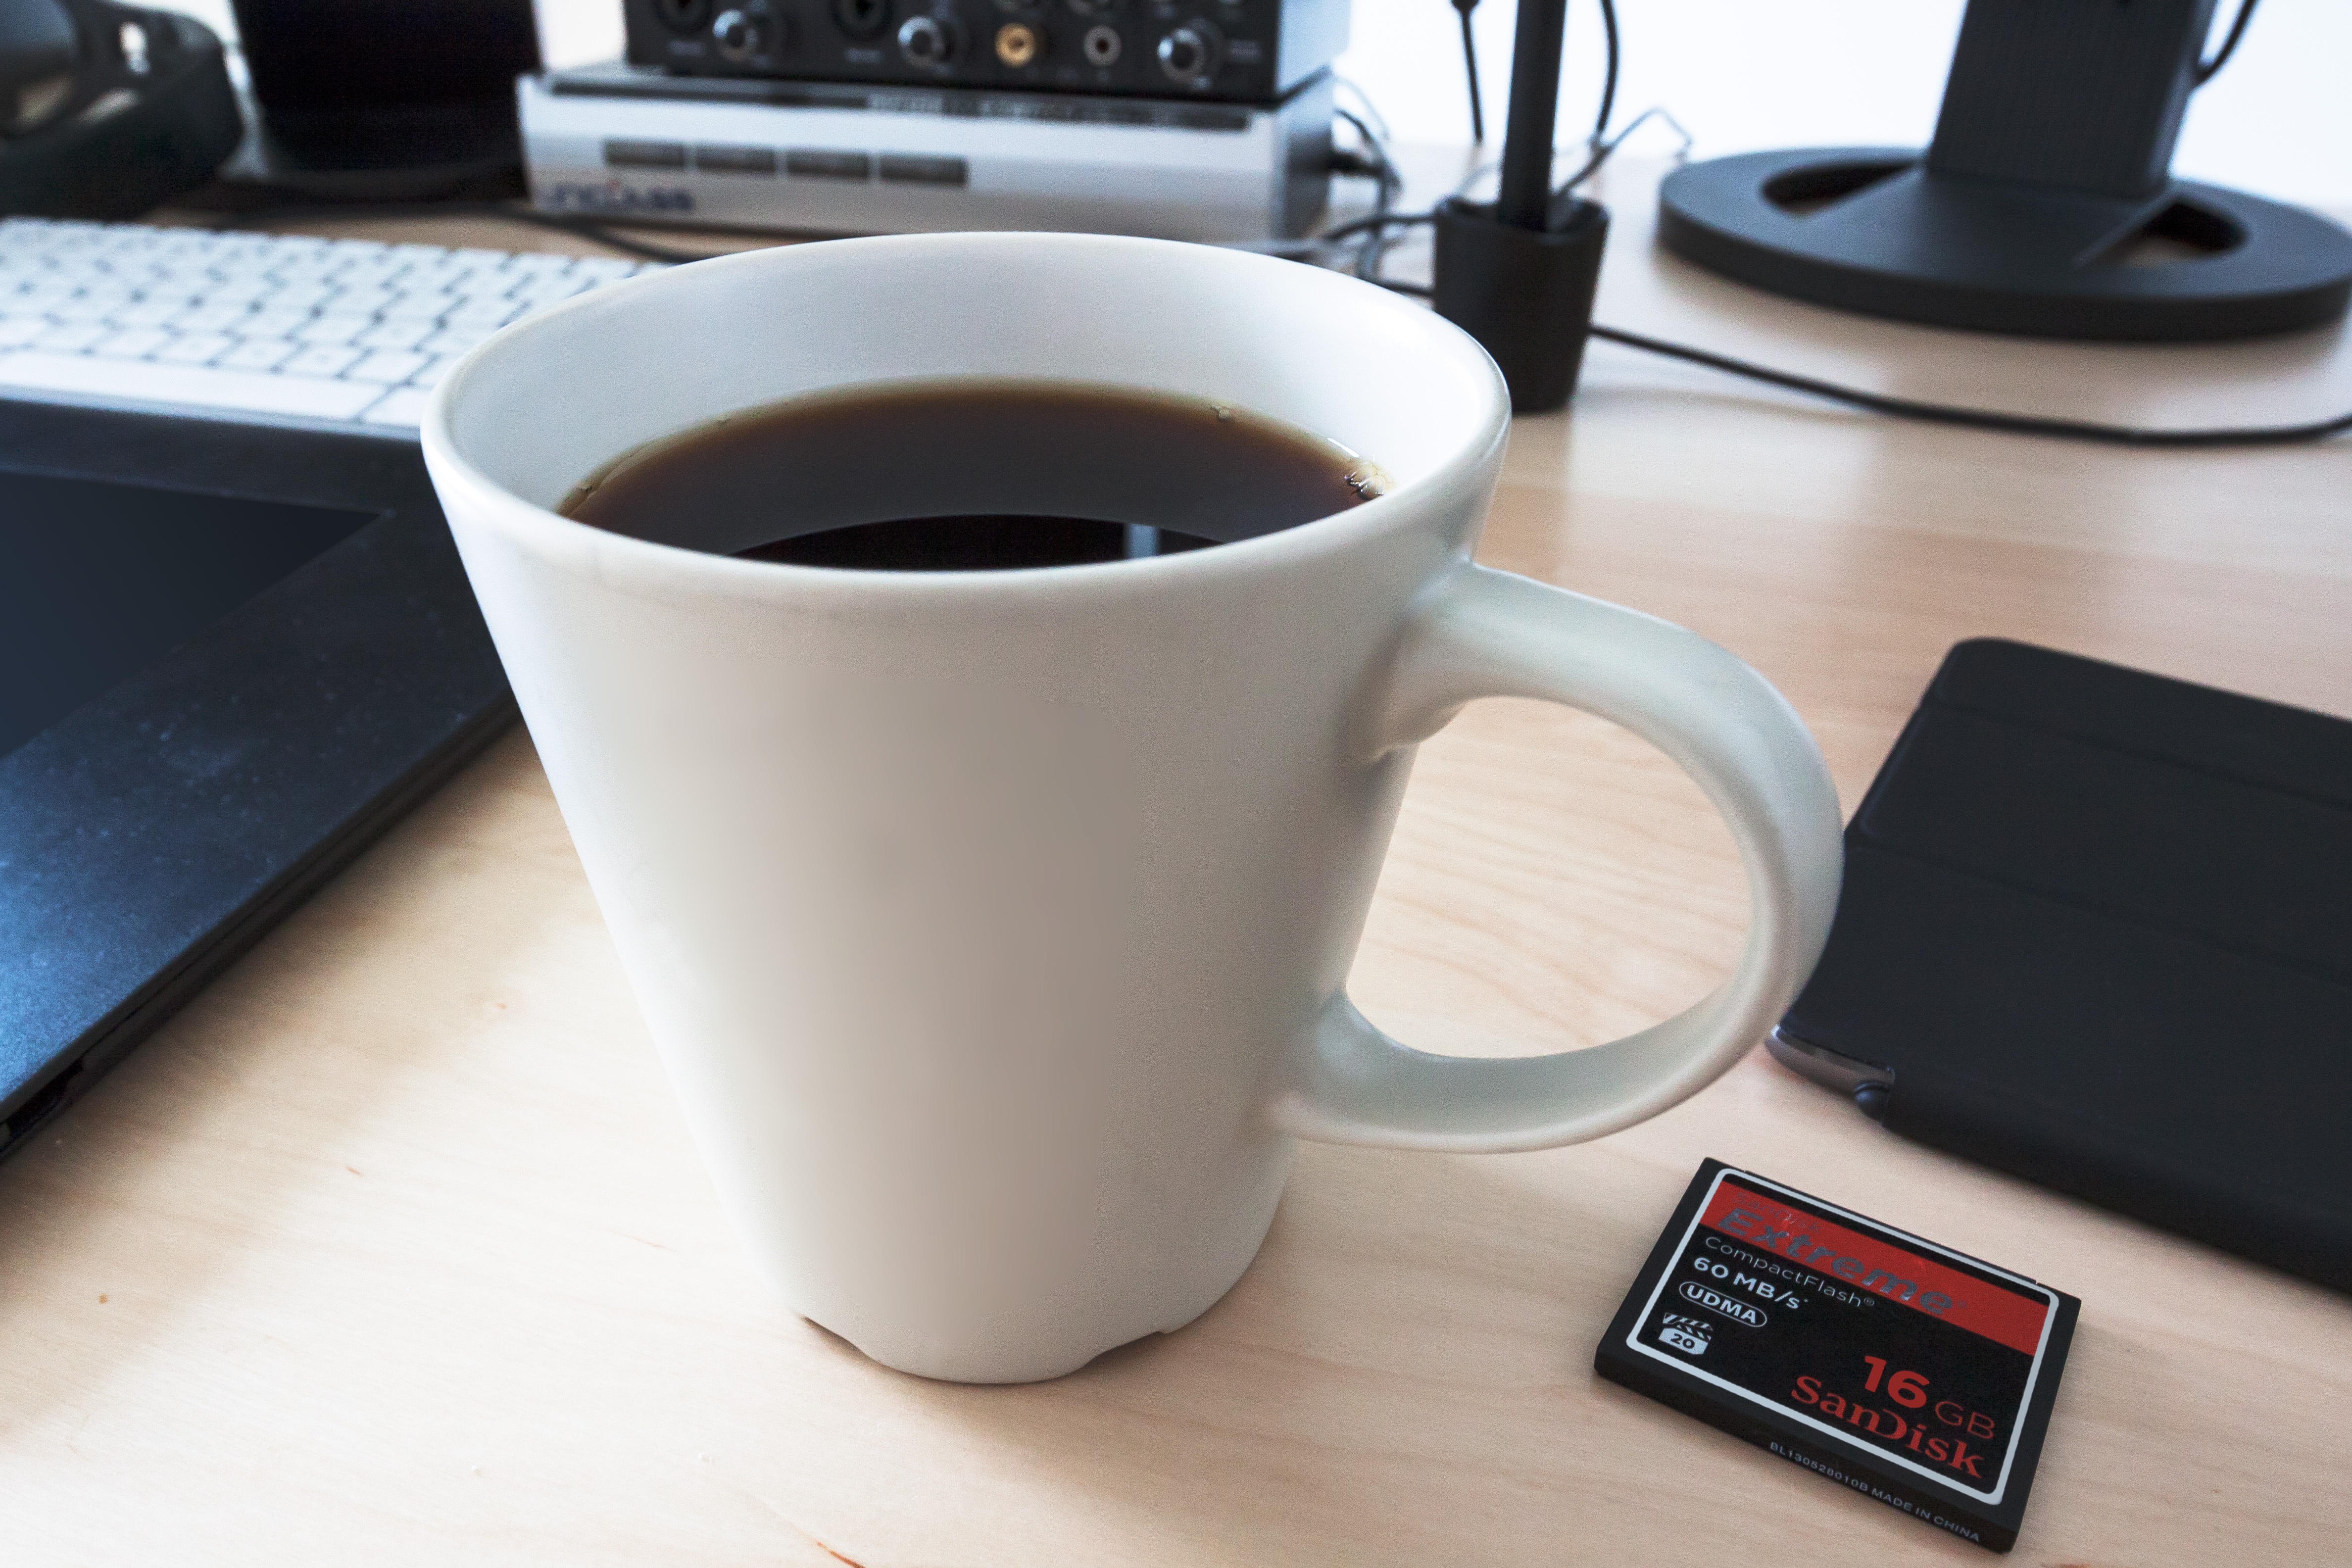
coffee, cup, ceramic, office, drink, espresso, coffee cup, home office, caffeine, company, workplace, memory card, tablet computer, drinkware, digital storage device, cf card